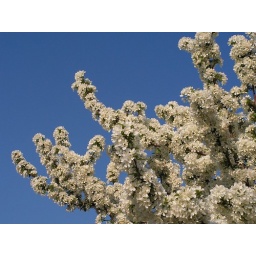
Blue sky and flowering tree in April 2005